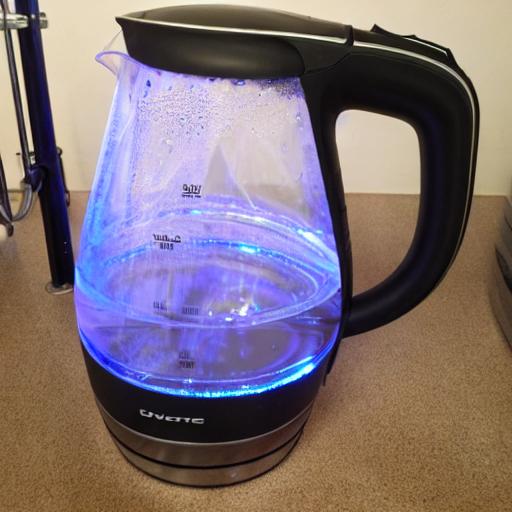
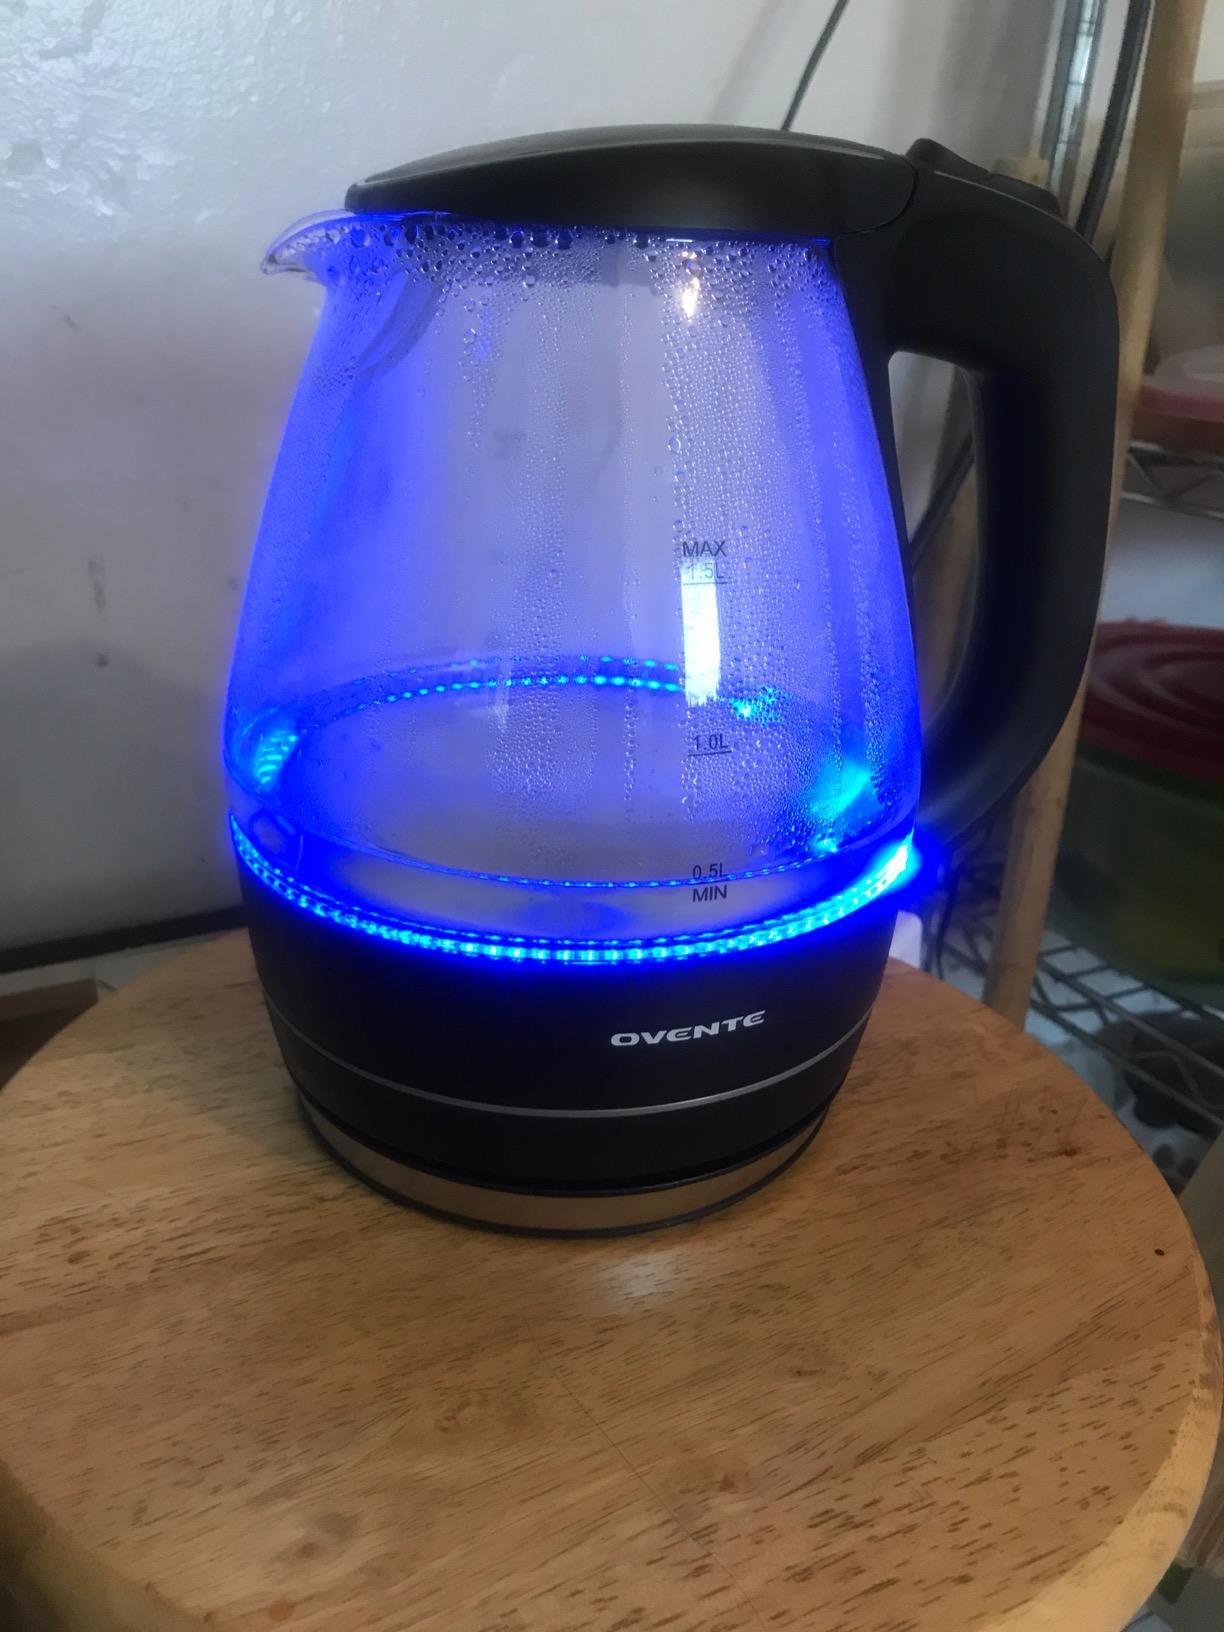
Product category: items_kettle
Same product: no